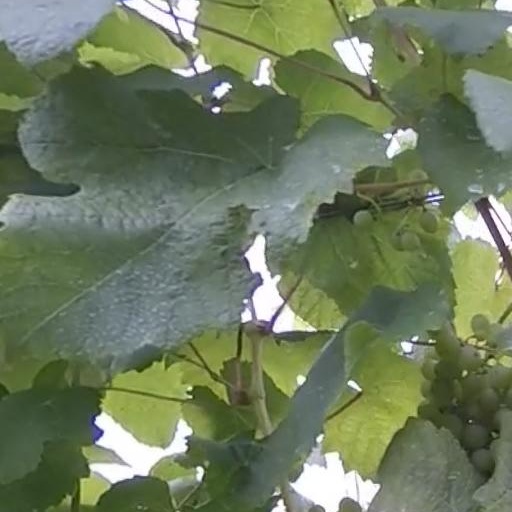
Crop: grape